Palaeomerycidae

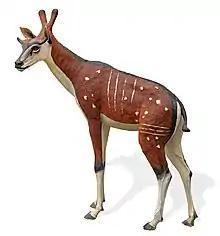
Reconstruction of "Ampelomeryx ginsburgi"

Palaeomerycids were a group of horned, long-legged and massive ruminants that could attain a weight of .